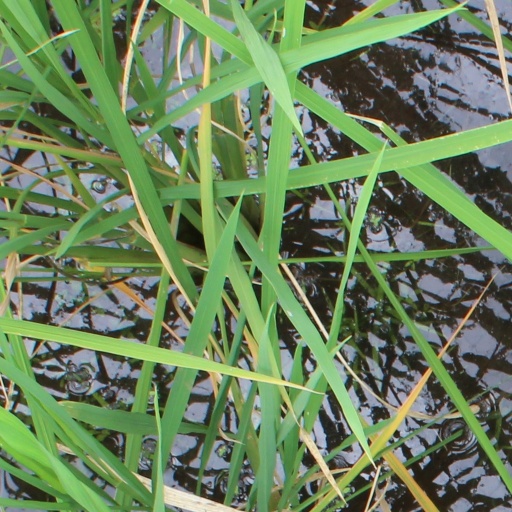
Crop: rice